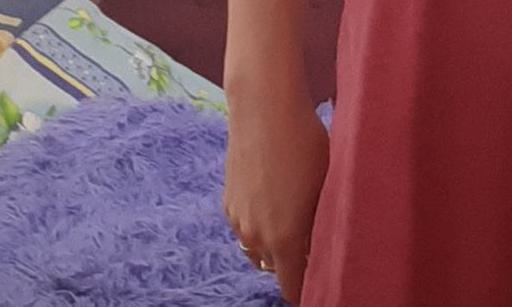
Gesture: no_gesture